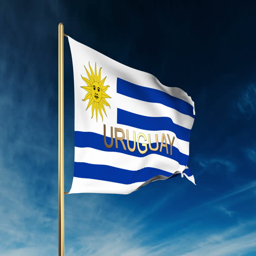
flag slider style with title .